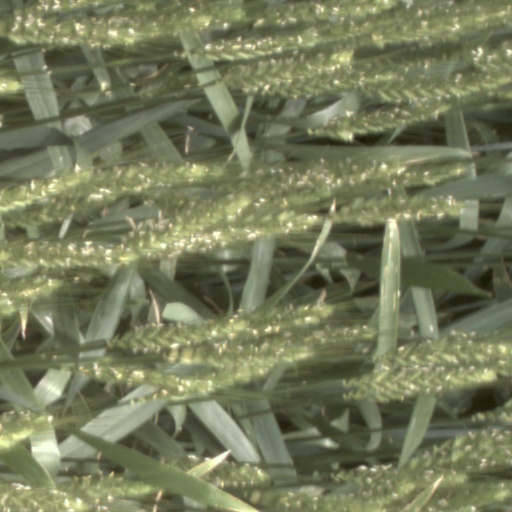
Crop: wheat